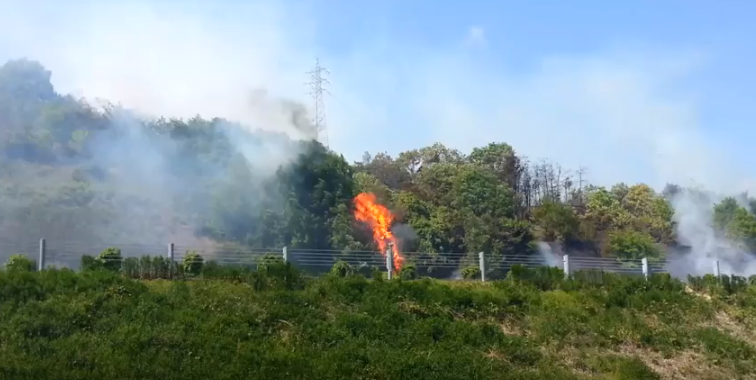
Fire: yes
Smoke: yes